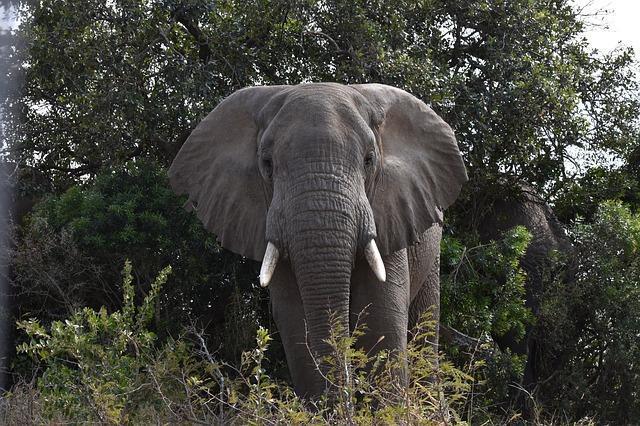
elephant